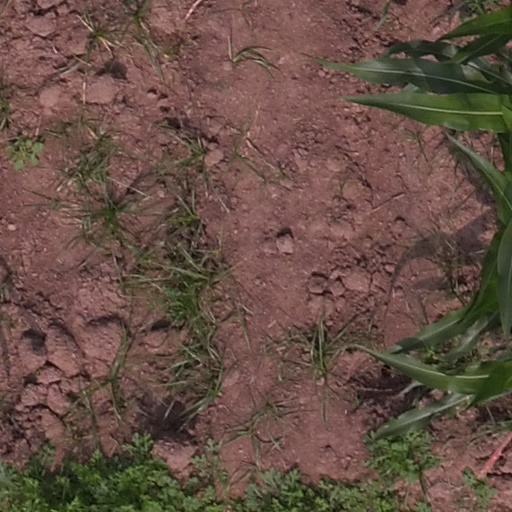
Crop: maize; corn